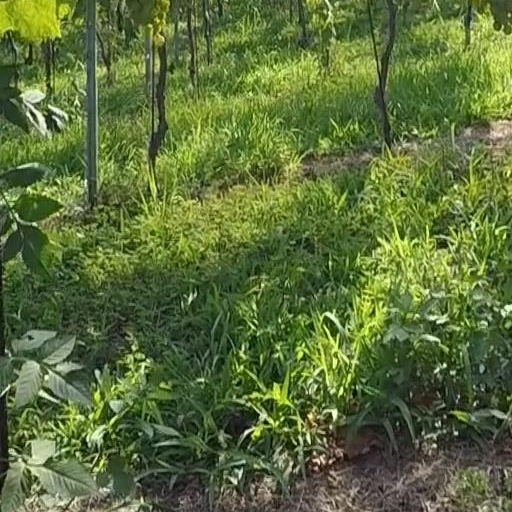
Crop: grape